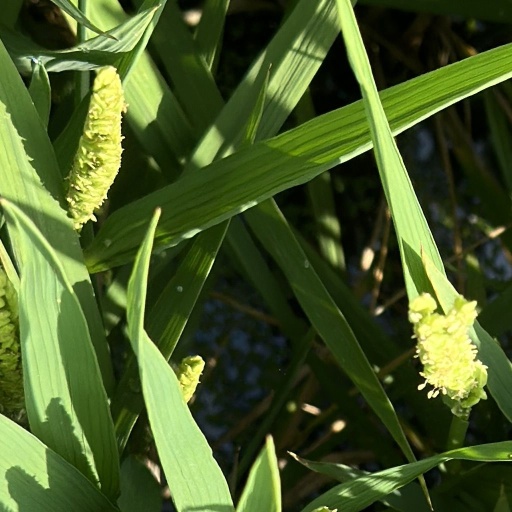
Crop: rice